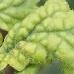
Crop: Tomato
Condition: virosis-d